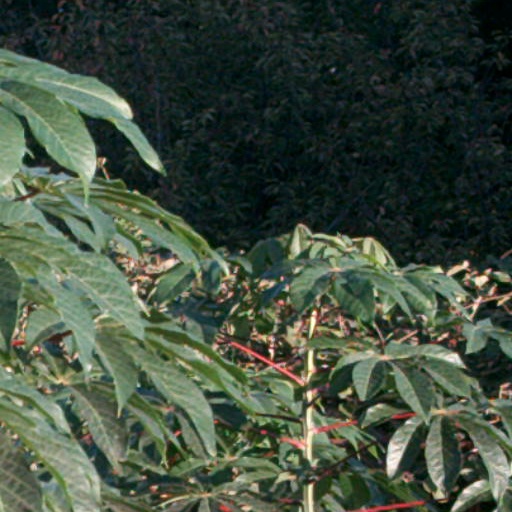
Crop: cassava